Mohenjo-daro

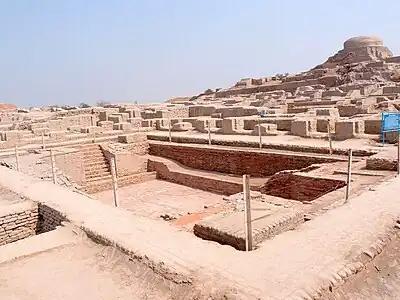
View of the site's Great Bath, showing the surrounding urban layout

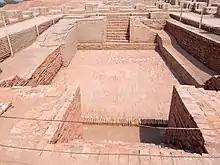
The Great Bath

Mohenjo-daro has a planned layout with rectilinear buildings arranged on a grid plan. Most were built of fired and mortared brick; some incorporated sun-dried mud-brick and wooden superstructures. The covered area of Mohenjo-daro is estimated at 300 hectares. The "Oxford Handbook of Cities in World History" offers a "weak" estimate of a peak population of around 40,000.